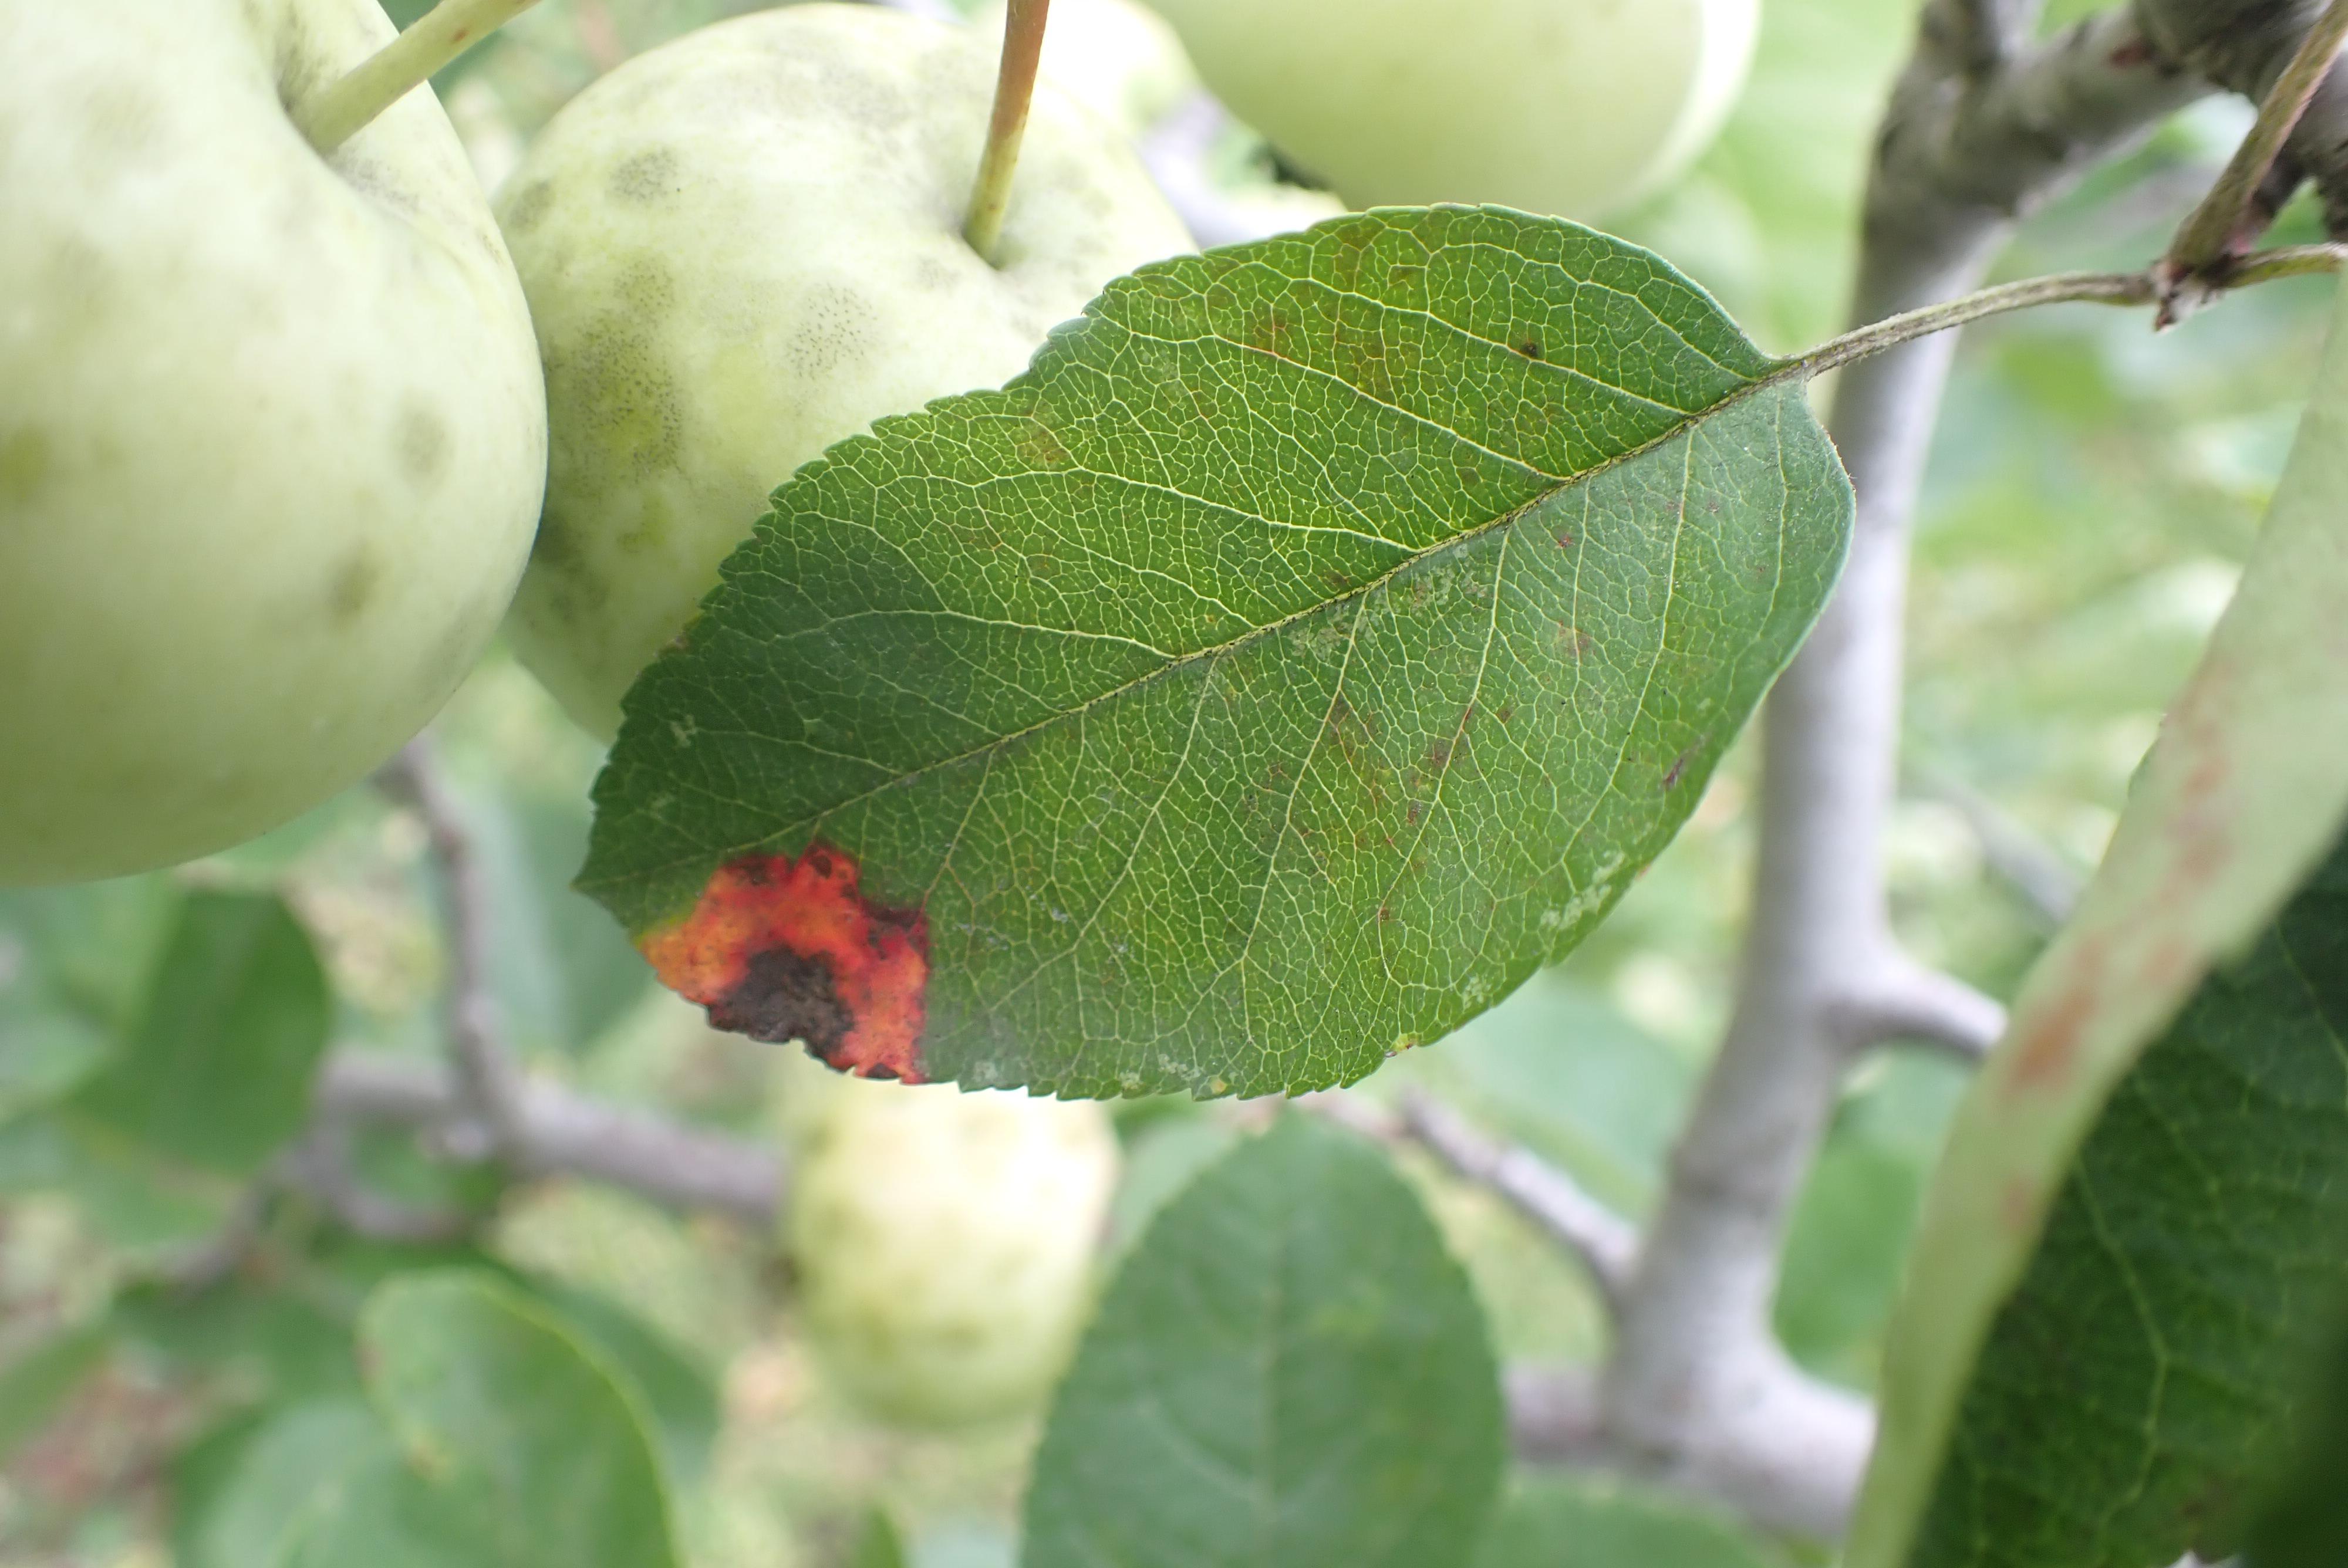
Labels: rust, complex